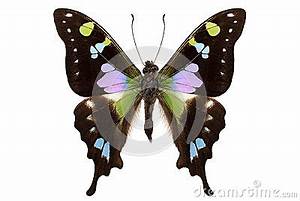
Label: farfalla